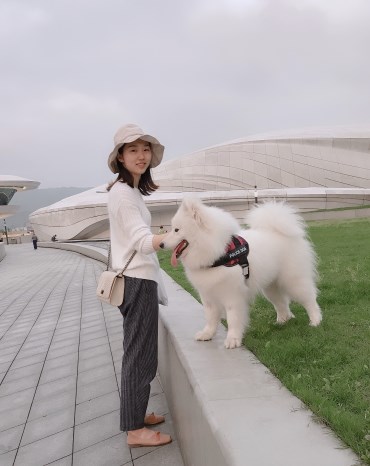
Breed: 2192-n000088-Samoyed